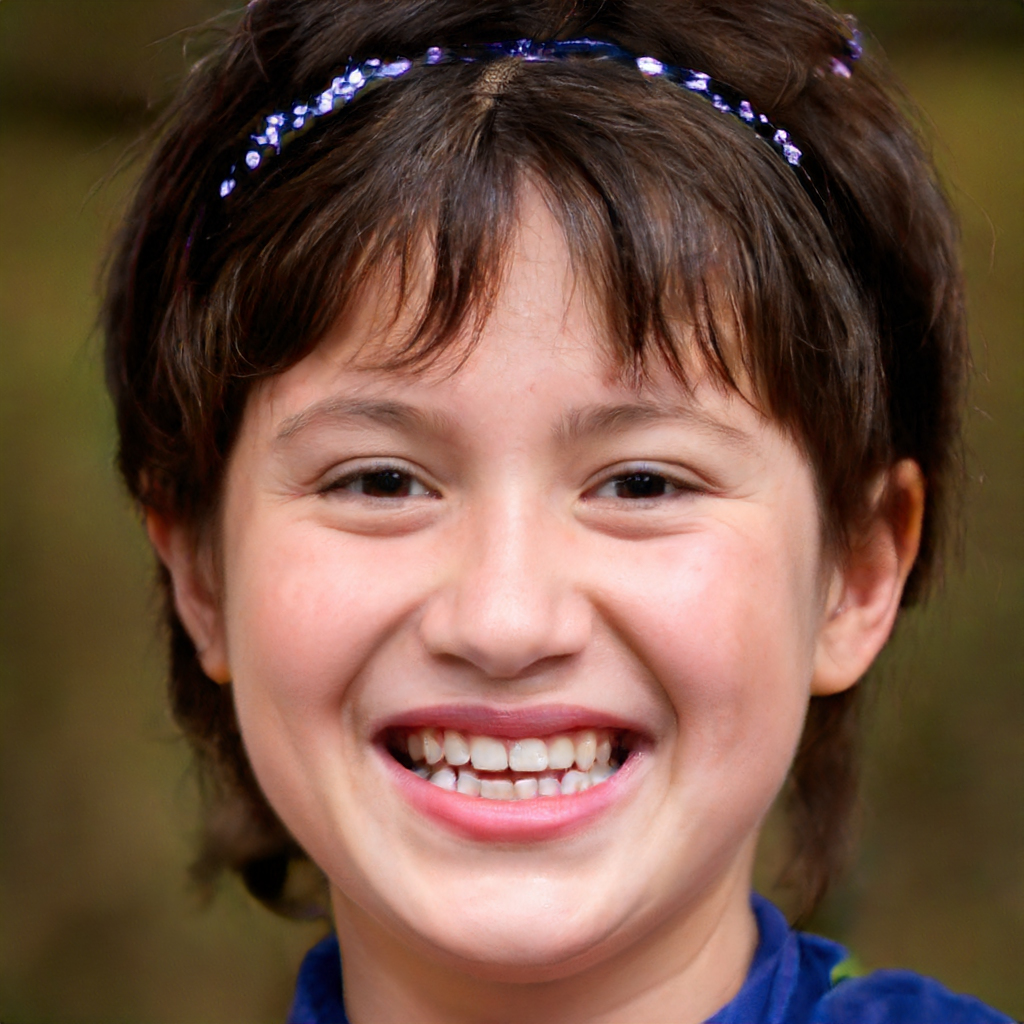
Gender: Female